Cuban Revolutionary Armed Forces

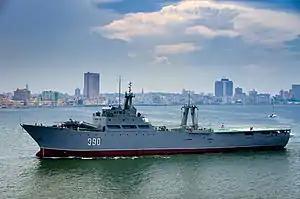
The helicopter carrier patrol vessel "Rio Damuji n° 390" in Havana (July 2011)

In 1988, the Cuban Navy boasted 12,000 men, three submarines, two modern guided-missile frigates, one intelligence vessel, and a large number of patrol craft and minesweepers. However, most of the Soviet-made vessels have been decommissioned or sunk to make reefs. By 2007, the Cuban Navy was assessed as being 3,000 strong (including up to 550+ Navy Infantry) by the IISS with six Osa-II missile boats and one . The Cuban Navy also includes a small marine battalion called the "Desembarco de Granma". It once numbered 550 men, though its present size is not known.